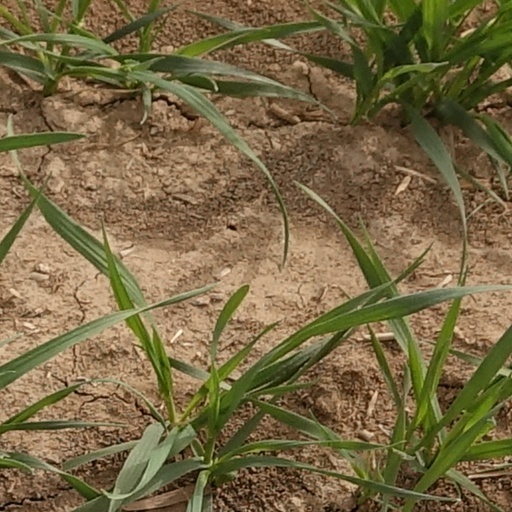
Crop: wheat